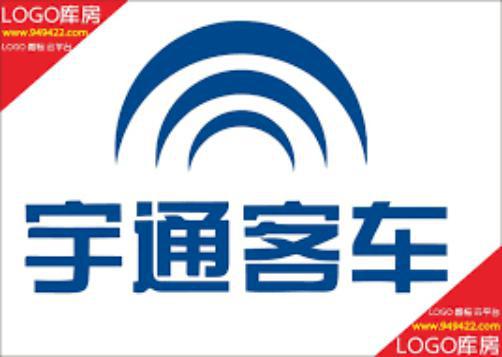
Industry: Transportation